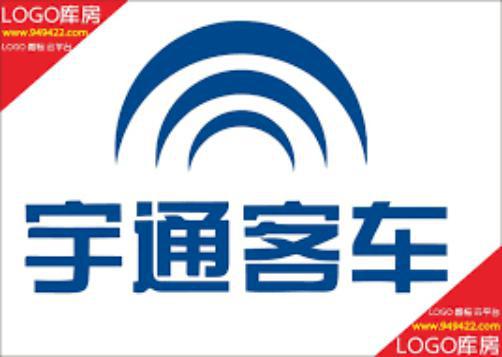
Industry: Transportation